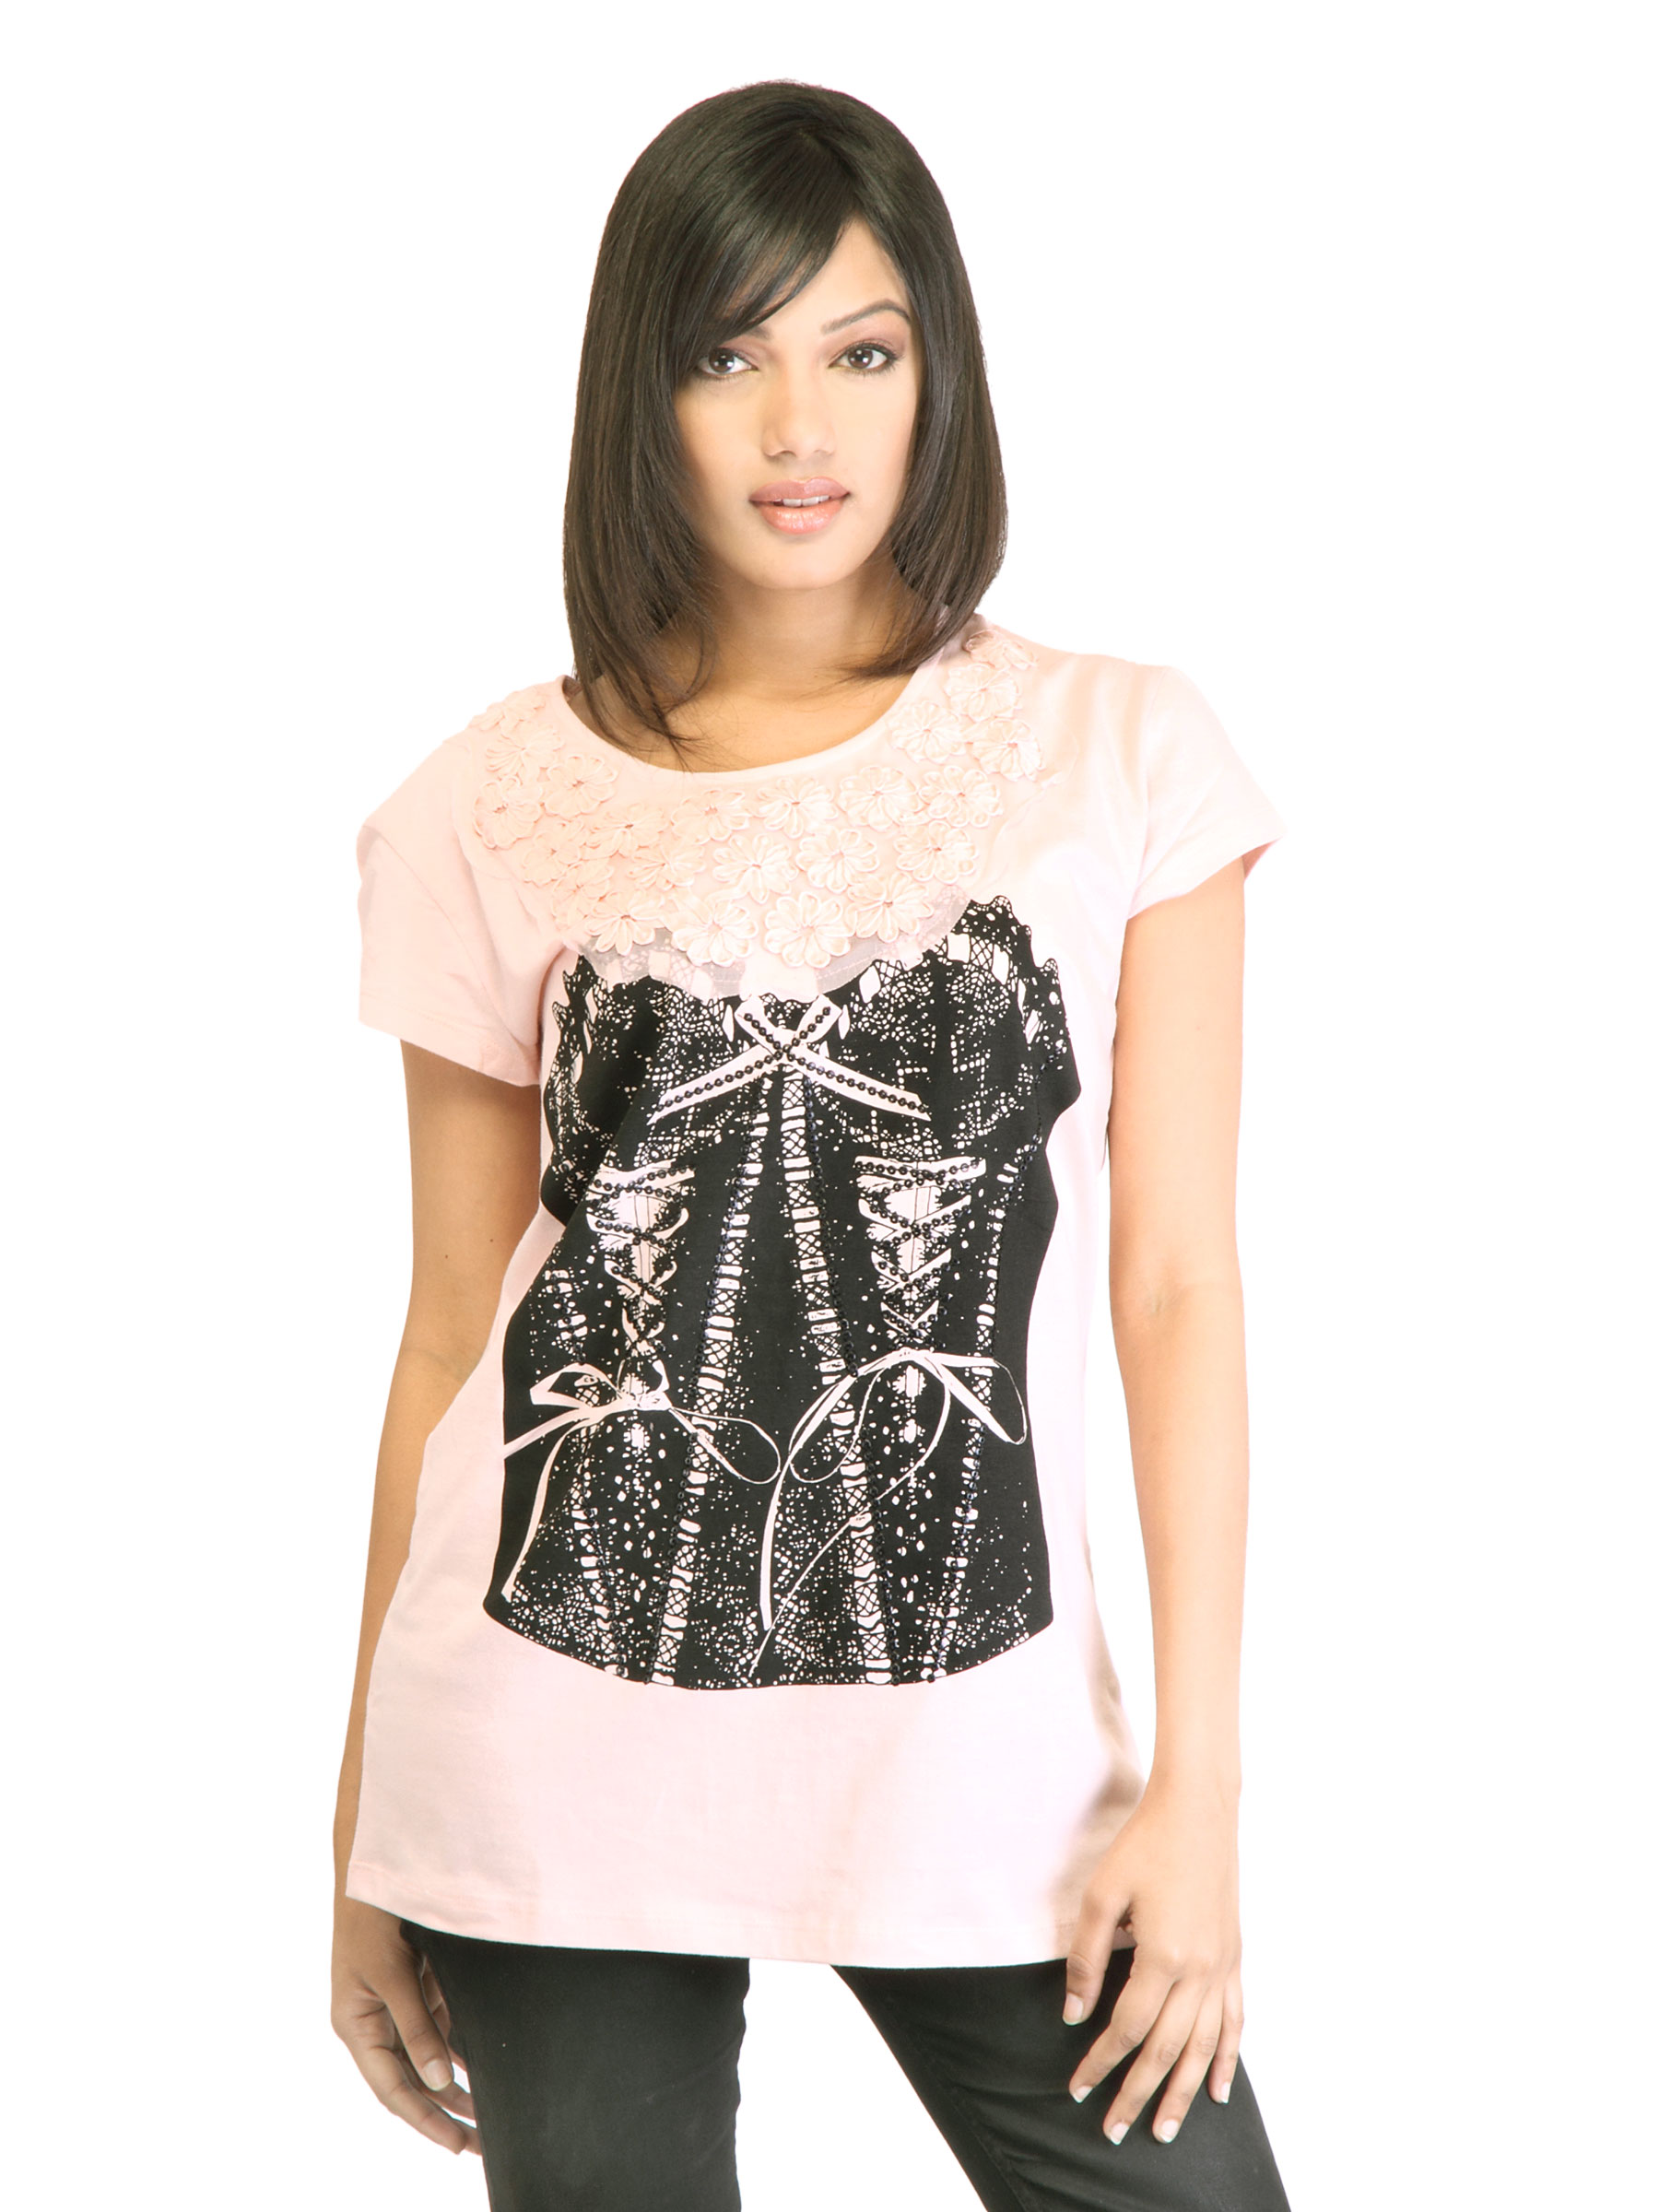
United Colors of Benetton Women Printed Pink Top
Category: Apparel / Topwear / Tops
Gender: Women
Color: Pink
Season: Summer 2012
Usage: Casual